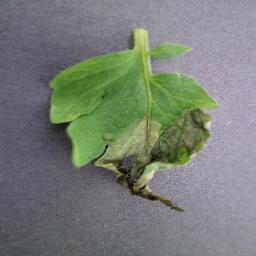
Label: Tomato___Late_blight